2001 Canadian Grand Prix

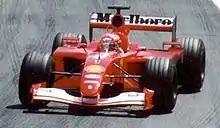
Michael Schumacher had his sixth pole position in Montréal and the 38th of his career.

Saturday's afternoon one hour qualifying session saw each driver was limited to twelve laps, with the grid order decided by their fastest laps. During this session, the 107% rule was in effect, which necessitated each driver to set a time within 107 per cent of the quickest lap to qualify for the race. Conditions were warm and clear for qualifying. Michael Schumacher took the thirty-eighth pole position of his career with a one-minute and 15.782 seconds lap that he set with twelve minutes remaining. He was joined on the grid's front row by Ralf Schumacher who set a time 0.515 seconds slower than his brother after heavily altering his car's set-up. Coulthard ran wide at the final chicane during his first timed lap but improved in the final sector on his last try for third. Fourth-placed Trulli was ordered to "parc fermé" at the entry of the pit lane and he felt it prevented him from bettering his time due to the long amount of time he was kept there by marshals. Barrichello qualified fifth but he was the cause of the first red flag when he launched over the kerbing at the final chicane and hit the Wall of Champions sideways with the right-hand side of his vehicle. He was unhurt and he drove the spare Ferrari F2001 optimised for his teammate Michael Schumacher. Panis took sixth and Räikkönen understeered on the run into the L'Epingle hairpin and narrowly avoided the Wall of Champions after going airborne over the kerbs at the final turn. Häkkinen switched to the spare McLaren MP4-16 optimised for his teammate Coulthard after damaging his main car's right-hand side radiator and undertray by launching over the high kerb at the final corner but a misfiring engine restricted him to eighth. Villeneuve and Montoya rounded out the top ten qualifiers.